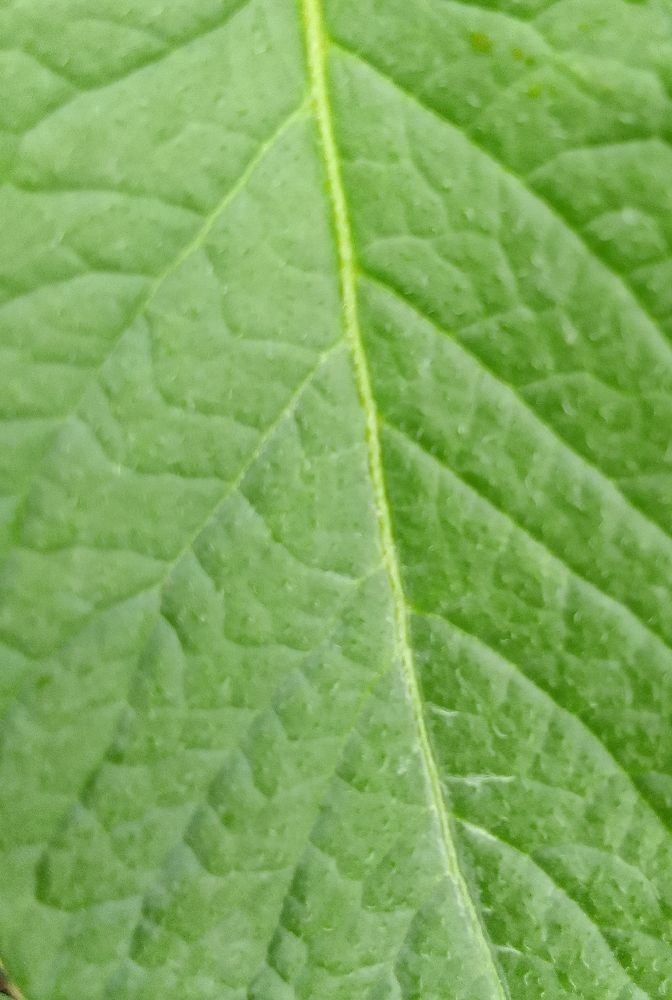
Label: Healthy